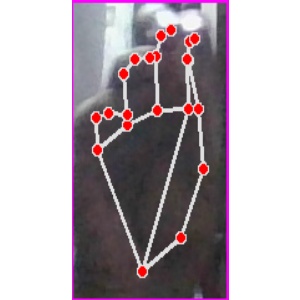
अक्षर: ङ